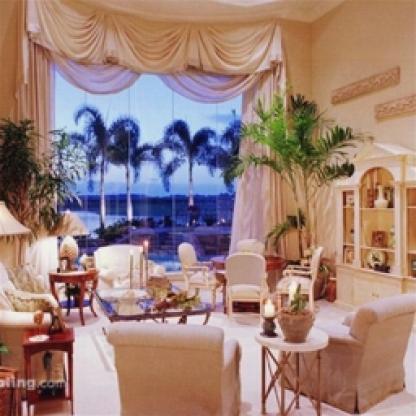
Scene: Indoor